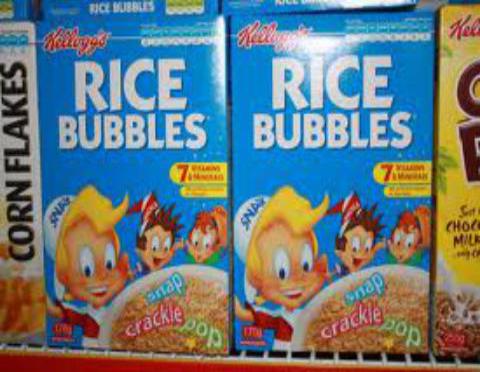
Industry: Food